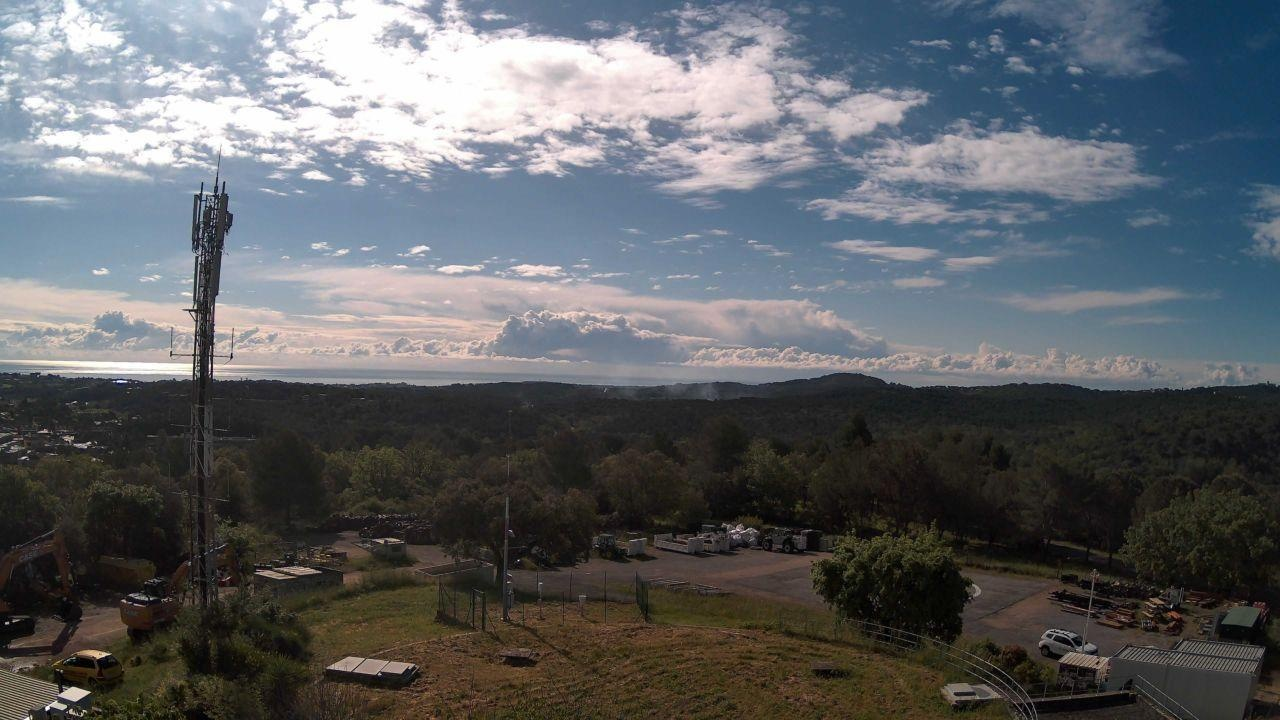
Fire: no
Smoke: no